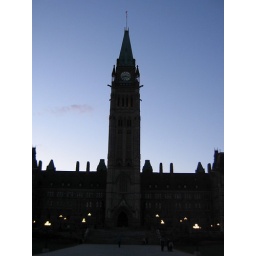
100) Peace tower in centre of main parliament building